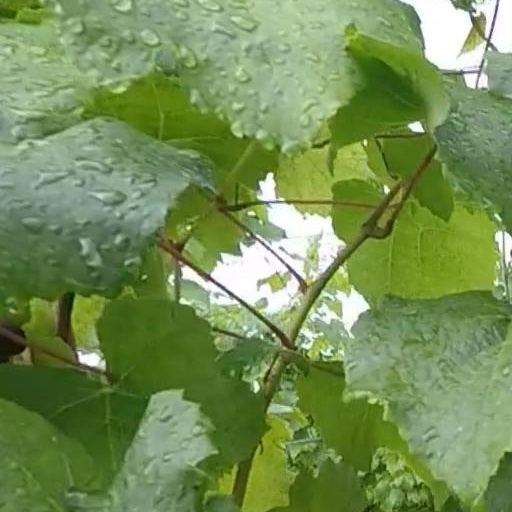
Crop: grape